Doak S. Campbell

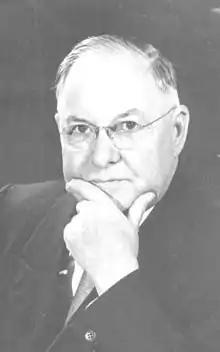

Doak Sheridan Campbell (born 1888, died 1973) was from 1941 to 1957 president of Florida State College for Women and its successor coeducational school, Florida State University. He oversaw the creation of this new university. His opposition to the admission of African-American students has caused controversy about the naming of Doak S. Campbell Stadium in his honor.